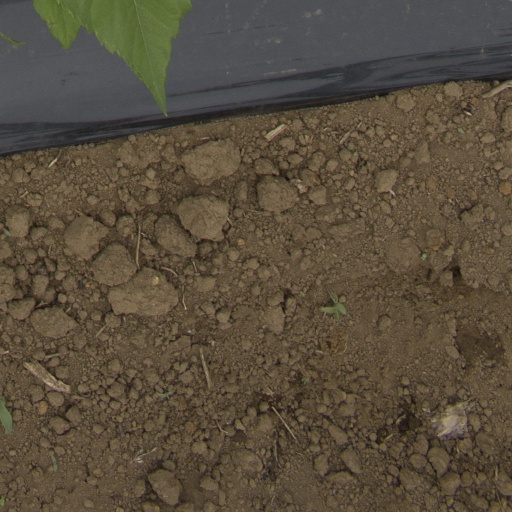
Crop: Jerusalem artichoke